Shun Lee

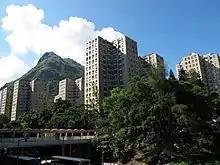
Shun Chi Court

Shun Chi Court is one of the first Home Ownership Scheme estates in Hong Kong. It consists of 6 residential blocks built in 1980.